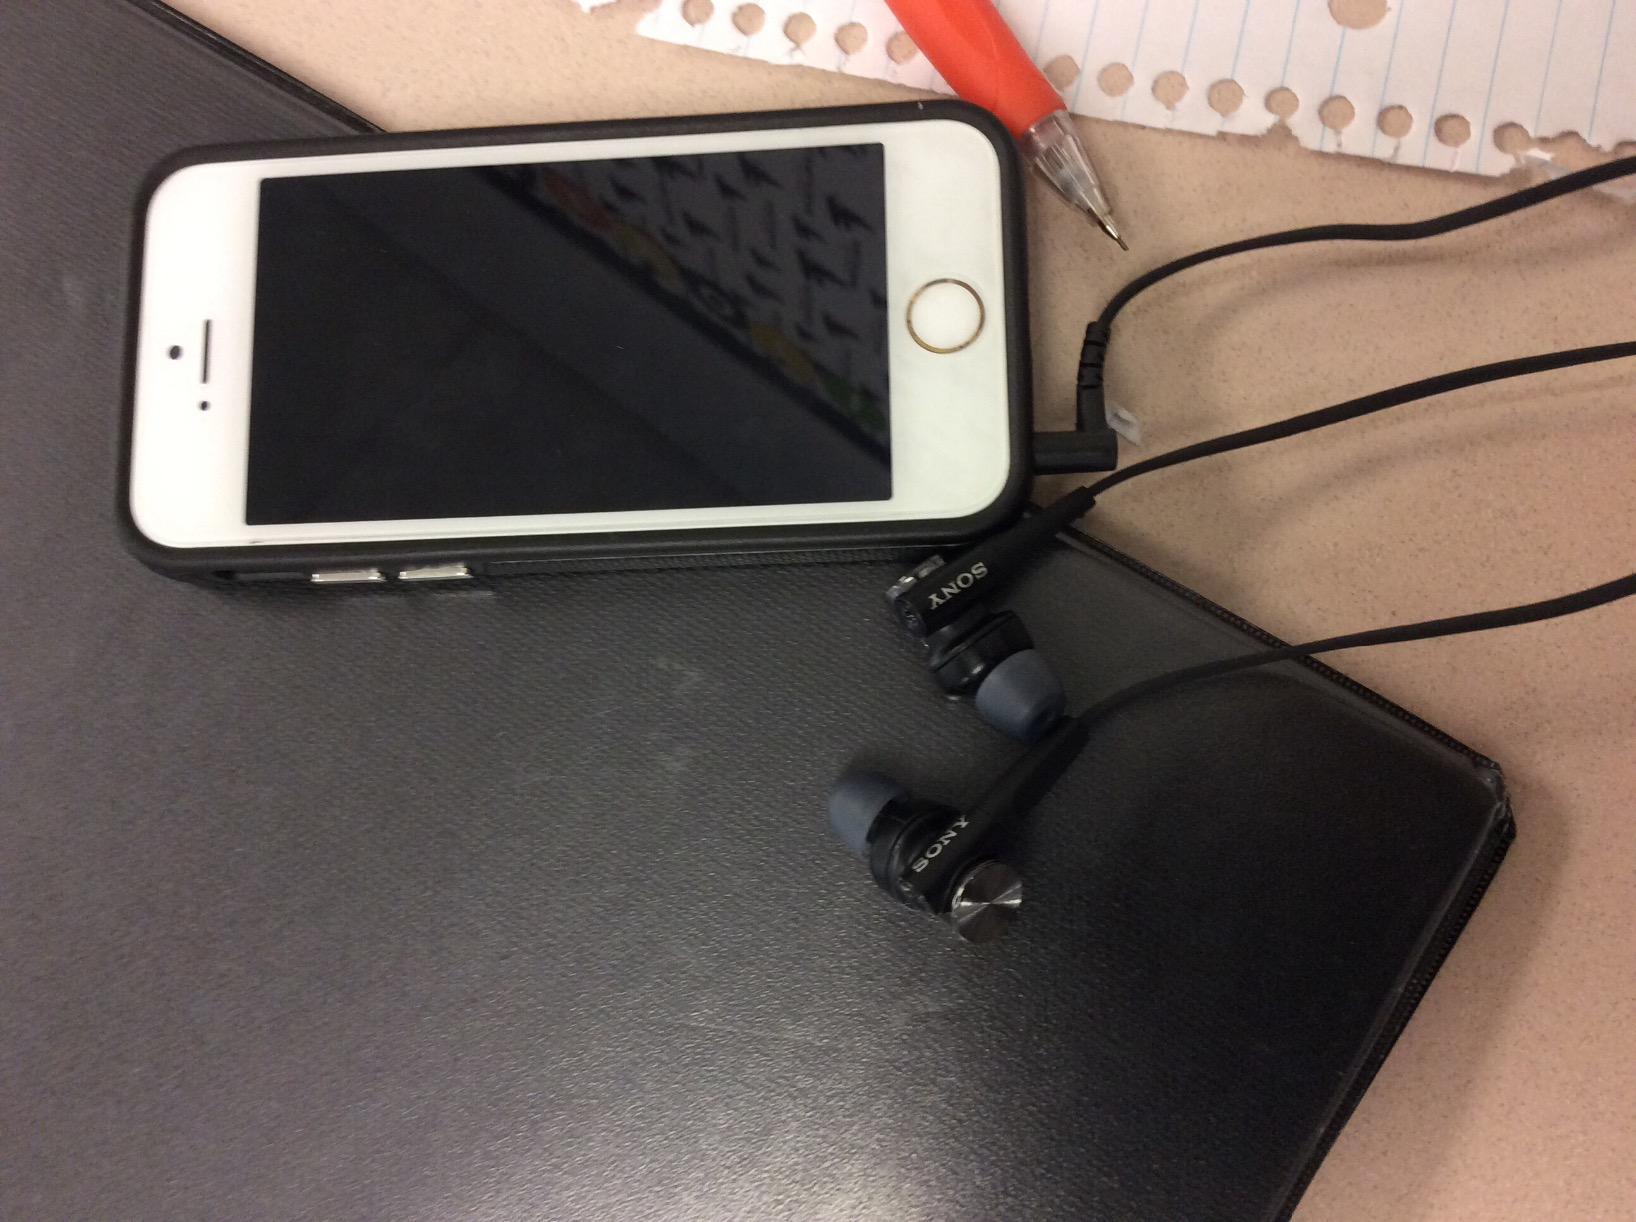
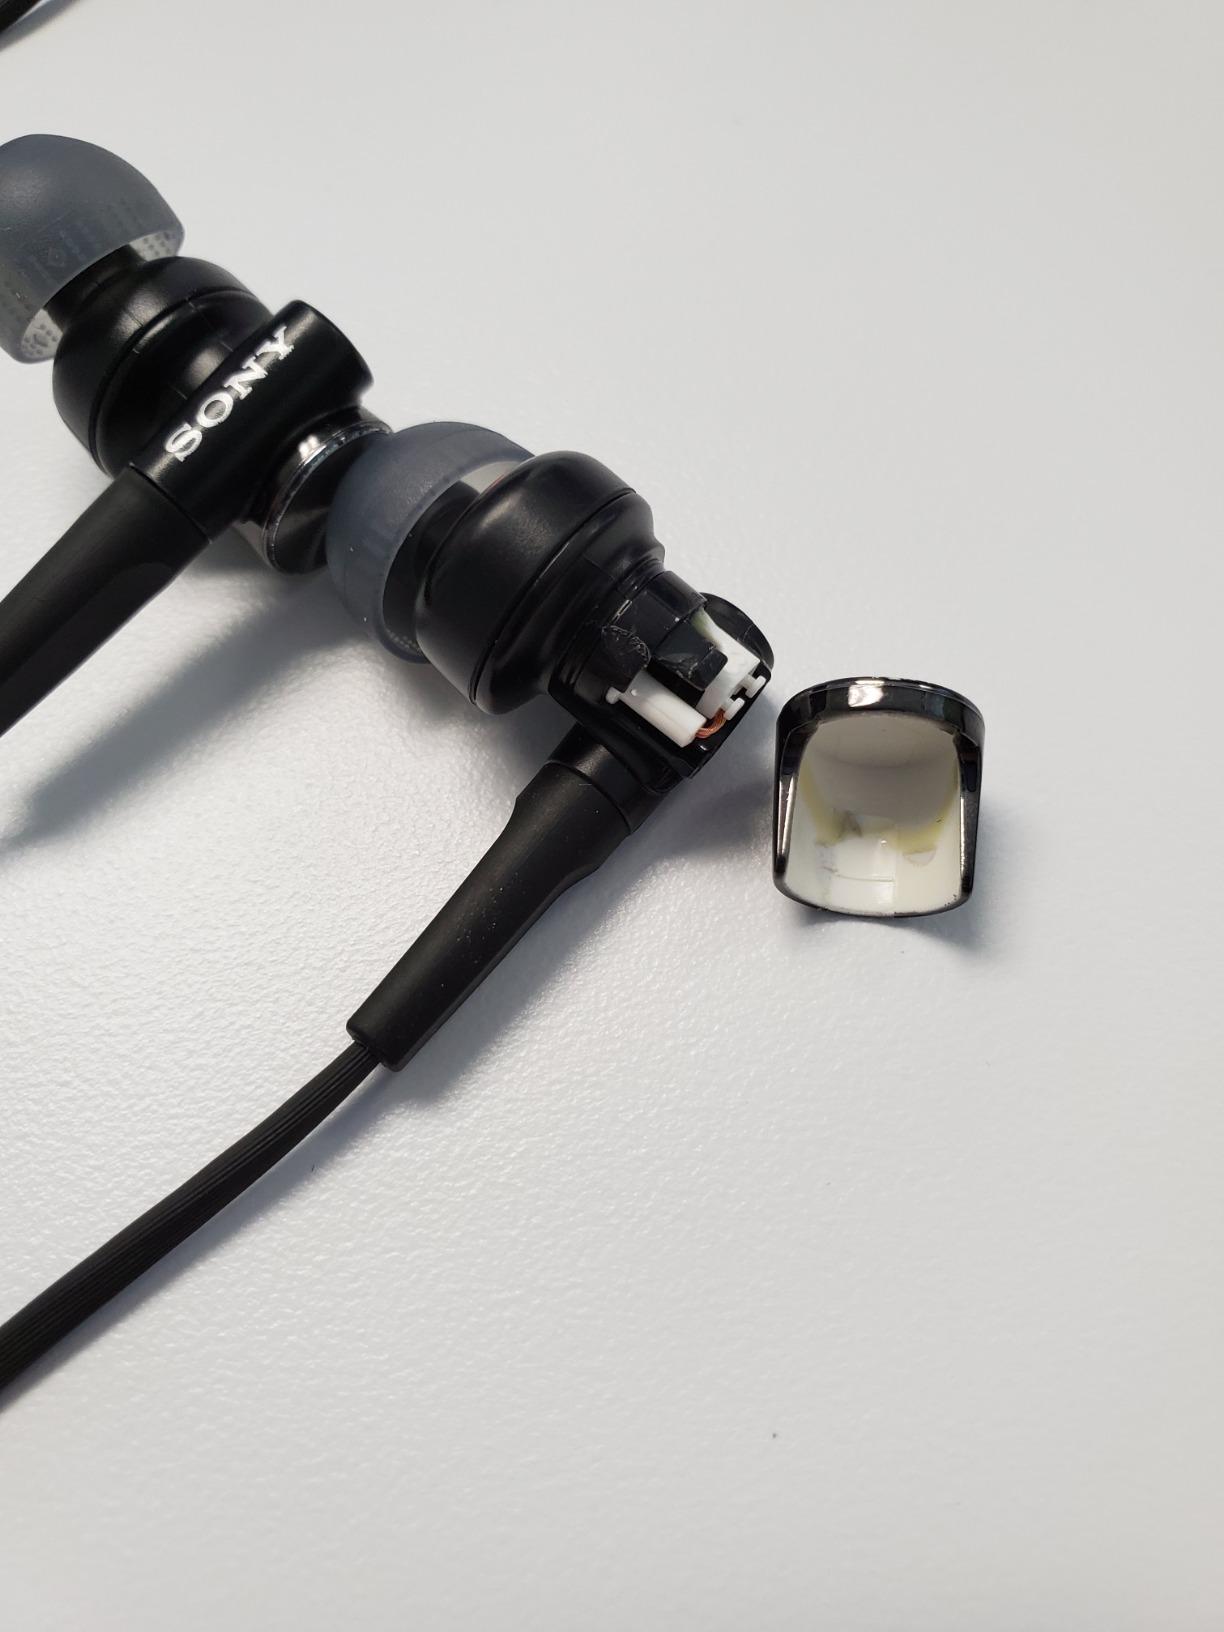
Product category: headphones
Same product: yes